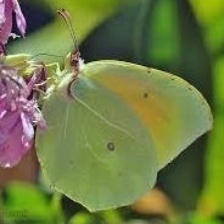
Species: CLEOPATRA
Butterfly family (ImageNet category): sulphur_butterfly